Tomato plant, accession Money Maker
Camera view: bottom (45 deg); turntable rotation: 270 degrees
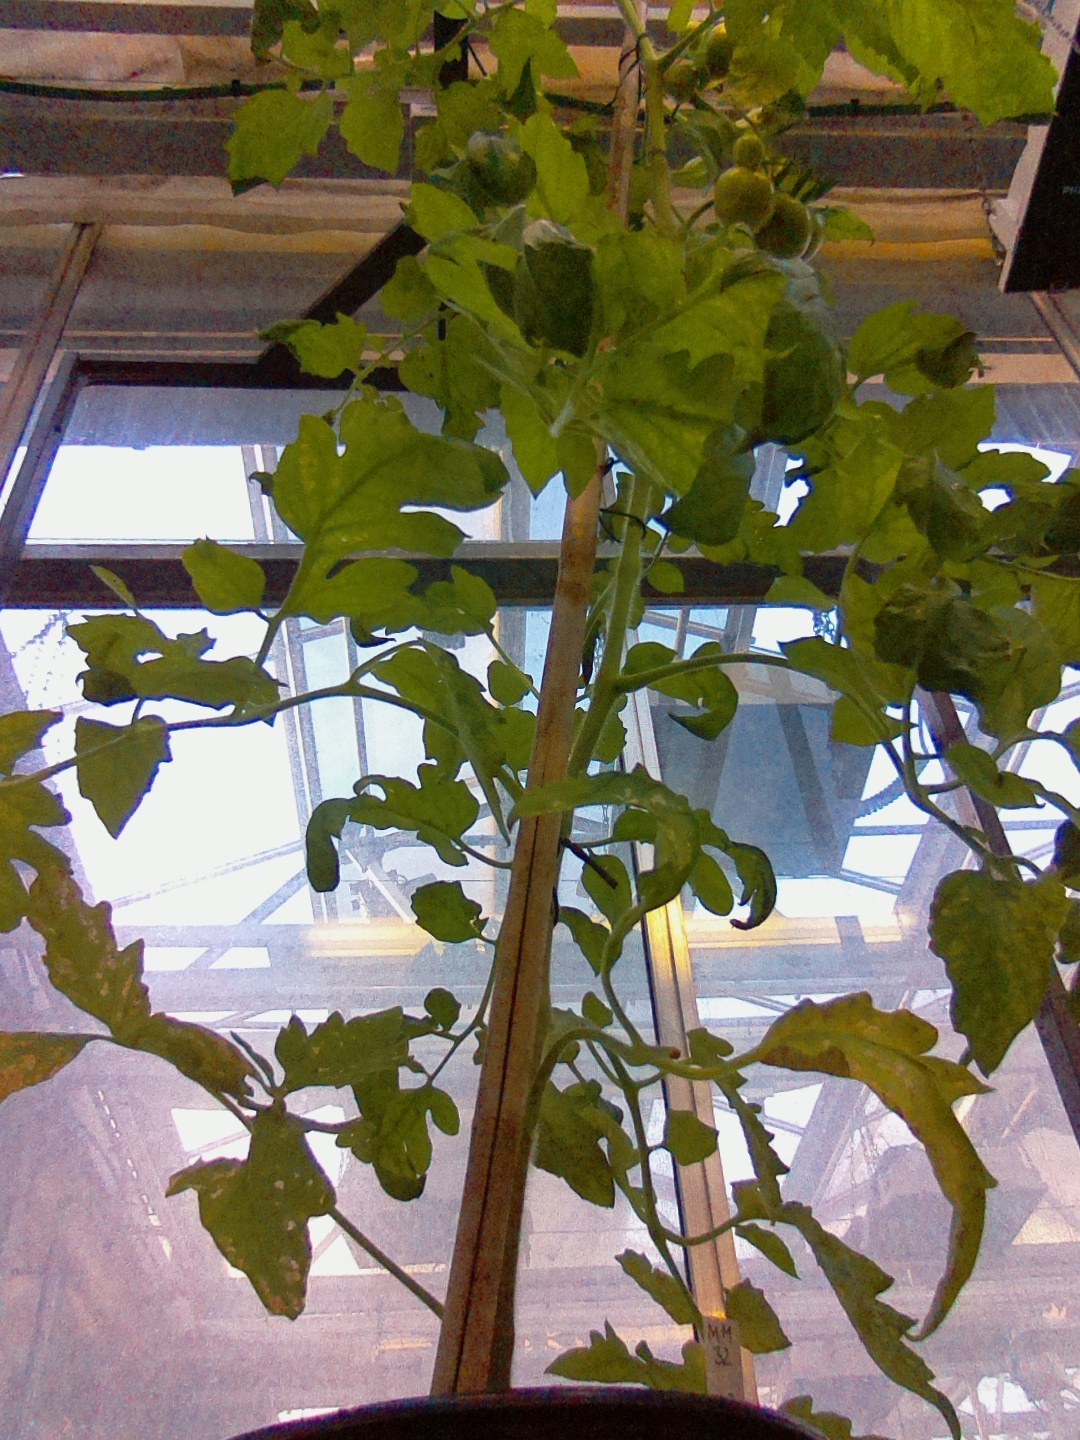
BBCH growth stage 74: 40%-50% of final fruit size